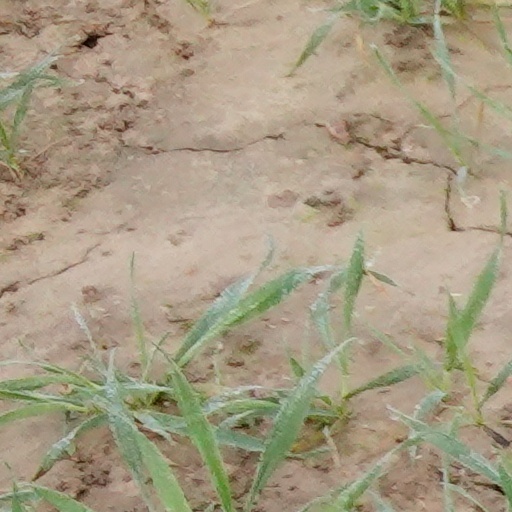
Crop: wheat